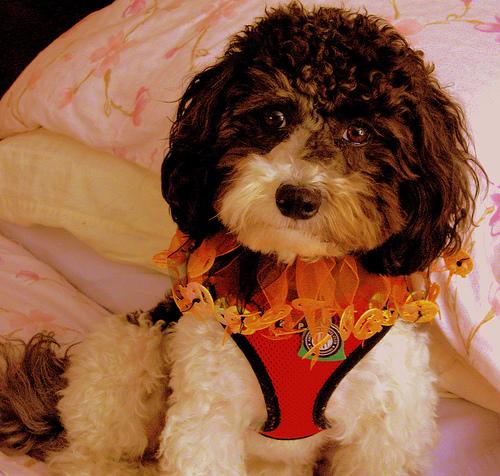
Breed: havanese